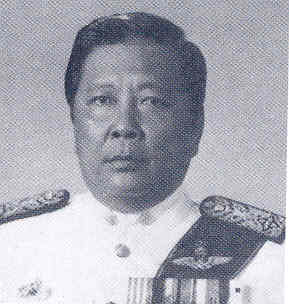
อนุวรรตน์ วัฒนพงศ์ศิริ

| name = อนุวรรตน์ วัฒนพงศ์ศิริ
| image = Anuwat W.jpg
| honorific-suffix = เครื่องราชอิสริยาภรณ์อันเป็นที่เชิดชูยิ่งช้างเผือก|ม.ป.ช., เครื่องราชอิสริยาภรณ์อันมีเกียรติยศยิ่งมงกุฎไทย|ม.ว.ม.
| order = รัฐมนตรีว่าการกระทรวงพาณิชย์ของไทย|รัฐมนตรีว่าการกระทรวงพาณิชย์
| primeminister = สุจินดา คราประยูร
| term_start = 7 เมษายน พ.ศ. 2535
| term_end = 24 พฤษภาคม พ.ศ. 2535
| predecessor = อมเรศ ศิลาอ่อน
| successor = อุทัย พิมพ์ใจชน
| spouse = ประถมาภรณ์ วัฒนพงศ์ศิริ
| party = พรรคชาติไทย|ชาติไทย (2518-2535)
พรรคเทิดไท|เทิดไท (2535)
|order1=พรรคสามัคคีธรรม|หัวหน้าพรรคเทิดไท|predecessor1=ณรงค์ วงศ์วรรณ (หัวหน้าพรรคสามัคคีธรรม)|successor1=ถูกยุบพรรค|termstart1=3 กรกฏาคม พ.ศ. 2535|termend1=24 ธันวาคม พ.ศ. 2535
อนุวรรตน์ วัฒนพงศ์ศิริ อดีตรัฐมนตรีว่าการกระทรวงพาณิชย์ของไทย|รัฐมนตรีว่าการกระทรวงพาณิชย์ อดีตรัฐมนตรีว่าการกระทรวงวิทยาศาสตร์และเทคโนโลยีของไทย|รัฐมนตรีว่าการกระทรวงวิทยาศาสตร์เทคโนโลยีและการพลังงาน อดีตรัฐมนตรีว่าการกระทรวงเกษตรและสหกรณ์ของไทย|รัฐมนตรีว่าการกระทรวงเกษตรและสหกรณ์ อดีตรัฐมนตรีว่าการทบวงมหาวิทยาลัย อดีตรัฐมนตรีประจำสำนักนายกรัฐมนตรีไทย|รัฐมนตรีประจำสำนักนายกรัฐมนตรี อดีตสมาชิกสภาผู้แทนราษฎร จังหวัดบุรีรัมย์ และอดีตหัวหน้าพรรคสามัคคีธรรม|พรรคเทิดไท
== ประวัติ ==
อนุวรรตน์ วัฒนพงศ์ศิริ หรือ ดร.อนุวรรตน์ วัฒนพงศ์ศิริ เคยได้รับเลือกตั้งเป็นสมาชิกสภาผู้แทนราษฎรจังหวัดบุรีรัมย์หลายสมัย ซึ่งเคยร่วมทีมกับนายเนวิน ชิดชอบ เส้นทาง2ขุนพลคู่ใจทักษิณ"เนวิน-ยงยุทธ"จากวันคืนสดใสสู่วันที่ร่วงโรย และได้รับแต่งตั้งเป็นรัฐมนตรีครั้งแรก ได้รับแต่งตั้งเป็นรัฐมนตรีช่วยว่าการกระทรวงเกษตรและสหกรณ์ ในรัฐบาลหม่อมราชวงศ์เสนีย์ ปราโมช จนกระทั่งพ้นจากตำแหน่งเนื่องจากนายกรัฐมนตรีลาออก และได้รับแต่งตั้งเป็นรัฐมนตรีช่วยว่าการกระทรวงเกษตรและสหกรณ์ อีกสมัยหนึ่ง แต่ดำรงตำแหน่งเพียง 12 วัน และได้เข้าเฝ้าถวายสัตย์ปฏิญาณเพียงวันเดียวก็ต้องพ้นจากตำแหน่ง เนื่องจากการรัฐประหารของพลเรือเอก สงัด ชลออยู่ ต่อมาได้รับแต่งตั้งเป็นรัฐมนตรีว่าการกระทรวงวิทยาศาสตร์ เทคโนโลยีและการพลังงาน ในรัฐบาลของเปรม ติณสูลานนท์|พลเอกเปรม ติณสูลานนท์ (ครม.42)
จากนั้นได้รับแต่งตั้งเป็นรัฐมนตรีประจำสำนักนายกรัฐมนตรี ในรัฐบาลของพลเอกชาติชาย ชุณหะวัณ พระบรมราชโองการ ประกาศ ตั้งรัฐมนตรี (จำนวน ๔๕ ราย) และได้ย้ายไปรับตำแหน่งรัฐมนตรีว่าการทบวงมหาวิทยาลัยในช่วงเวลาต่อมา พระบรมราชโองการ ประกาศ ให้รัฐมนตรีพ้นจากตำแหน่ง และตั้งรัฐมนตรี (ให้รัฐมนตรีพ้นจากตำแหน่ง ๑๗ ราย และตั้งรัฐมนตรี จำนวน ๒๐ ราย) จากนั้นในคณะรัฐมนตรีคณะที่ 46 ซึ่งนำโดยพลเอกชาติชาย ชุณหะวัณ จึงได้เข้ามารับตำแหน่งรัฐมนตรีว่าการกระทรวงวิทยาศาสตร์ฯ พระบรมราชโองการ ประกาศ ตั้งรัฐมนตรี (จำนวน ๔๕ ราย)
ดร.อนุวรรตน์ ได้รับตำแหน่งรัฐมนตรีว่าการกระทรวงพาณิชย์ ในรัฐบาลของพลเอกสุจินดา คราประยูร พระบรมราชโองการ ประกาศ ตั้งรัฐมนตรี (จำนวน ๕๐ ราย) ซึ่งต้องพ้นจากตำแหน่งในเวลาต่อมา อันเนื่องมาจากเหตุการณ์พฤษภาทมิฬ และได้รับตำแหน่งหัวหน้าพรรคเทิดไท พรรคการเมืองที่เปลี่ยนชื่อมาจากพรรคสามัคคีธรรม ซึ่งเป็นพรรคการเมืองที่นำโดยนายณรงค์ วงศ์วรรณ
ได้รับฉายาจากสื่อมวลชนว่า "ดร.แมลง" อันเนื่องจากจบการศึกษาด้านกีฏวิทยา และเป็นสมาชิกสมาคมกีฏและสัตววิทยาแห่งประเทศไทย รายชื่อสมาชิกสมาคมกีฏและสัตววิทยาแห่งประเทศไทย
อนุวรรตน์ วัฒนพงศ์ศิริ ได้รับแต่งตั้งเป็นนายกสภามหาวิทยาลัยนเรศวร ในปี 2533-2534
== เครื่องราชอิสริยาภรณ์ ==
ราชกิจจานุเบกษา, แจ้งความสำนักนายกรัฐมนตรี เรื่อง พระราชทานเครื่องราชอิสริยาภรณ์, เล่ม ๙๘ ตอนที่ ๒๐๖ ง ฉบับพิเศษ หน้า ๔๐, ๑๗ ธันวาคม ๒๕๒๔
ราชกิจจานุเบกษา, แจ้งความสำนักนายกรัฐมนตรี เรื่อง พระราชทานเครื่องราชอิสริยาภรณ์, เล่ม ๙๗ ตอนที่ ๑๘๘ ง ฉบับพิเศษ หน้า ๓๖, ๕ ธันวาคม ๒๕๒๓
รายพระนามและนามผู้ที่สมควรได้รับพระราชทานเหรียญลูกเสือสดุดี ประจำปี ๒๕๒๔ จากเว็บไชต์ thaiscouts
== อ้างอิง ==
หมวดหมู่:บุคคลจากกรุงเทพมหานคร
หมวดหมู่:นักการเมืองไทย
หมวดหมู่:รัฐมนตรีว่าการกระทรวงพาณิชย์ไทย
หมวดหมู่:รัฐมนตรีว่าการกระทรวงวิทยาศาสตร์และเทคโนโลยีไทย
หมวดหมู่:รัฐมนตรีประจำสำนักนายกรัฐมนตรีไทย
หมวดหมู่:รัฐมนตรีว่าการทบวงมหาวิทยาลัยไทย
หมวดหมู่:สมาชิกสภาผู้แทนราษฎรจังหวัดบุรีรัมย์
หมวดหมู่:นักการเมืองพรรคชาติไทย
หมวดหมู่:นักการเมืองพรรคสามัคคีธรรม
หมวดหมู่:นักการเมืองพรรคชาติพัฒนา (พ.ศ. 2535)
หมวดหมู่:นักการเมืองพรรคความหวังใหม่
หมวดหมู่:นายกสภามหาวิทยาลัยนเรศวร
หมวดหมู่:ผู้ได้รับเครื่องราชอิสริยาภรณ์ ม.ป.ช.
หมวดหมู่:ผู้ได้รับเครื่องราชอิสริยาภรณ์ ม.ว.ม.
หมวดหมู่:หัวหน้าพรรคการเมืองในประเทศไทย